State visit by Pope Benedict XVI to the United Kingdom

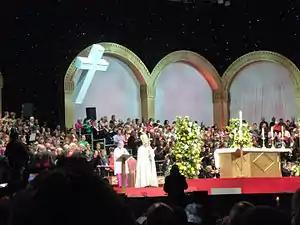
Pope Benedict leads the vigil in Hyde Park.

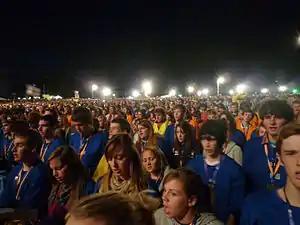
Some of the 80,000 attending the vigil in Hyde Park.

The Pope began the day with meetings with David Cameron, Prime Minister, Nick Clegg, Deputy Prime Minister, and Harriet Harman, Acting Leader of the Opposition. This was followed with morning Mass in Westminster Cathedral. In his sermon, the Pope referenced sexual abuse by priests, saying: "Here, too, I think of the immense suffering caused by the abuse of children, especially within the church and by her ministers. Above all, I express my deep sorrow to the innocent victims of these unspeakable crimes", saying "I also acknowledge with you the shame and humiliation which all of us have suffered because of these sins".